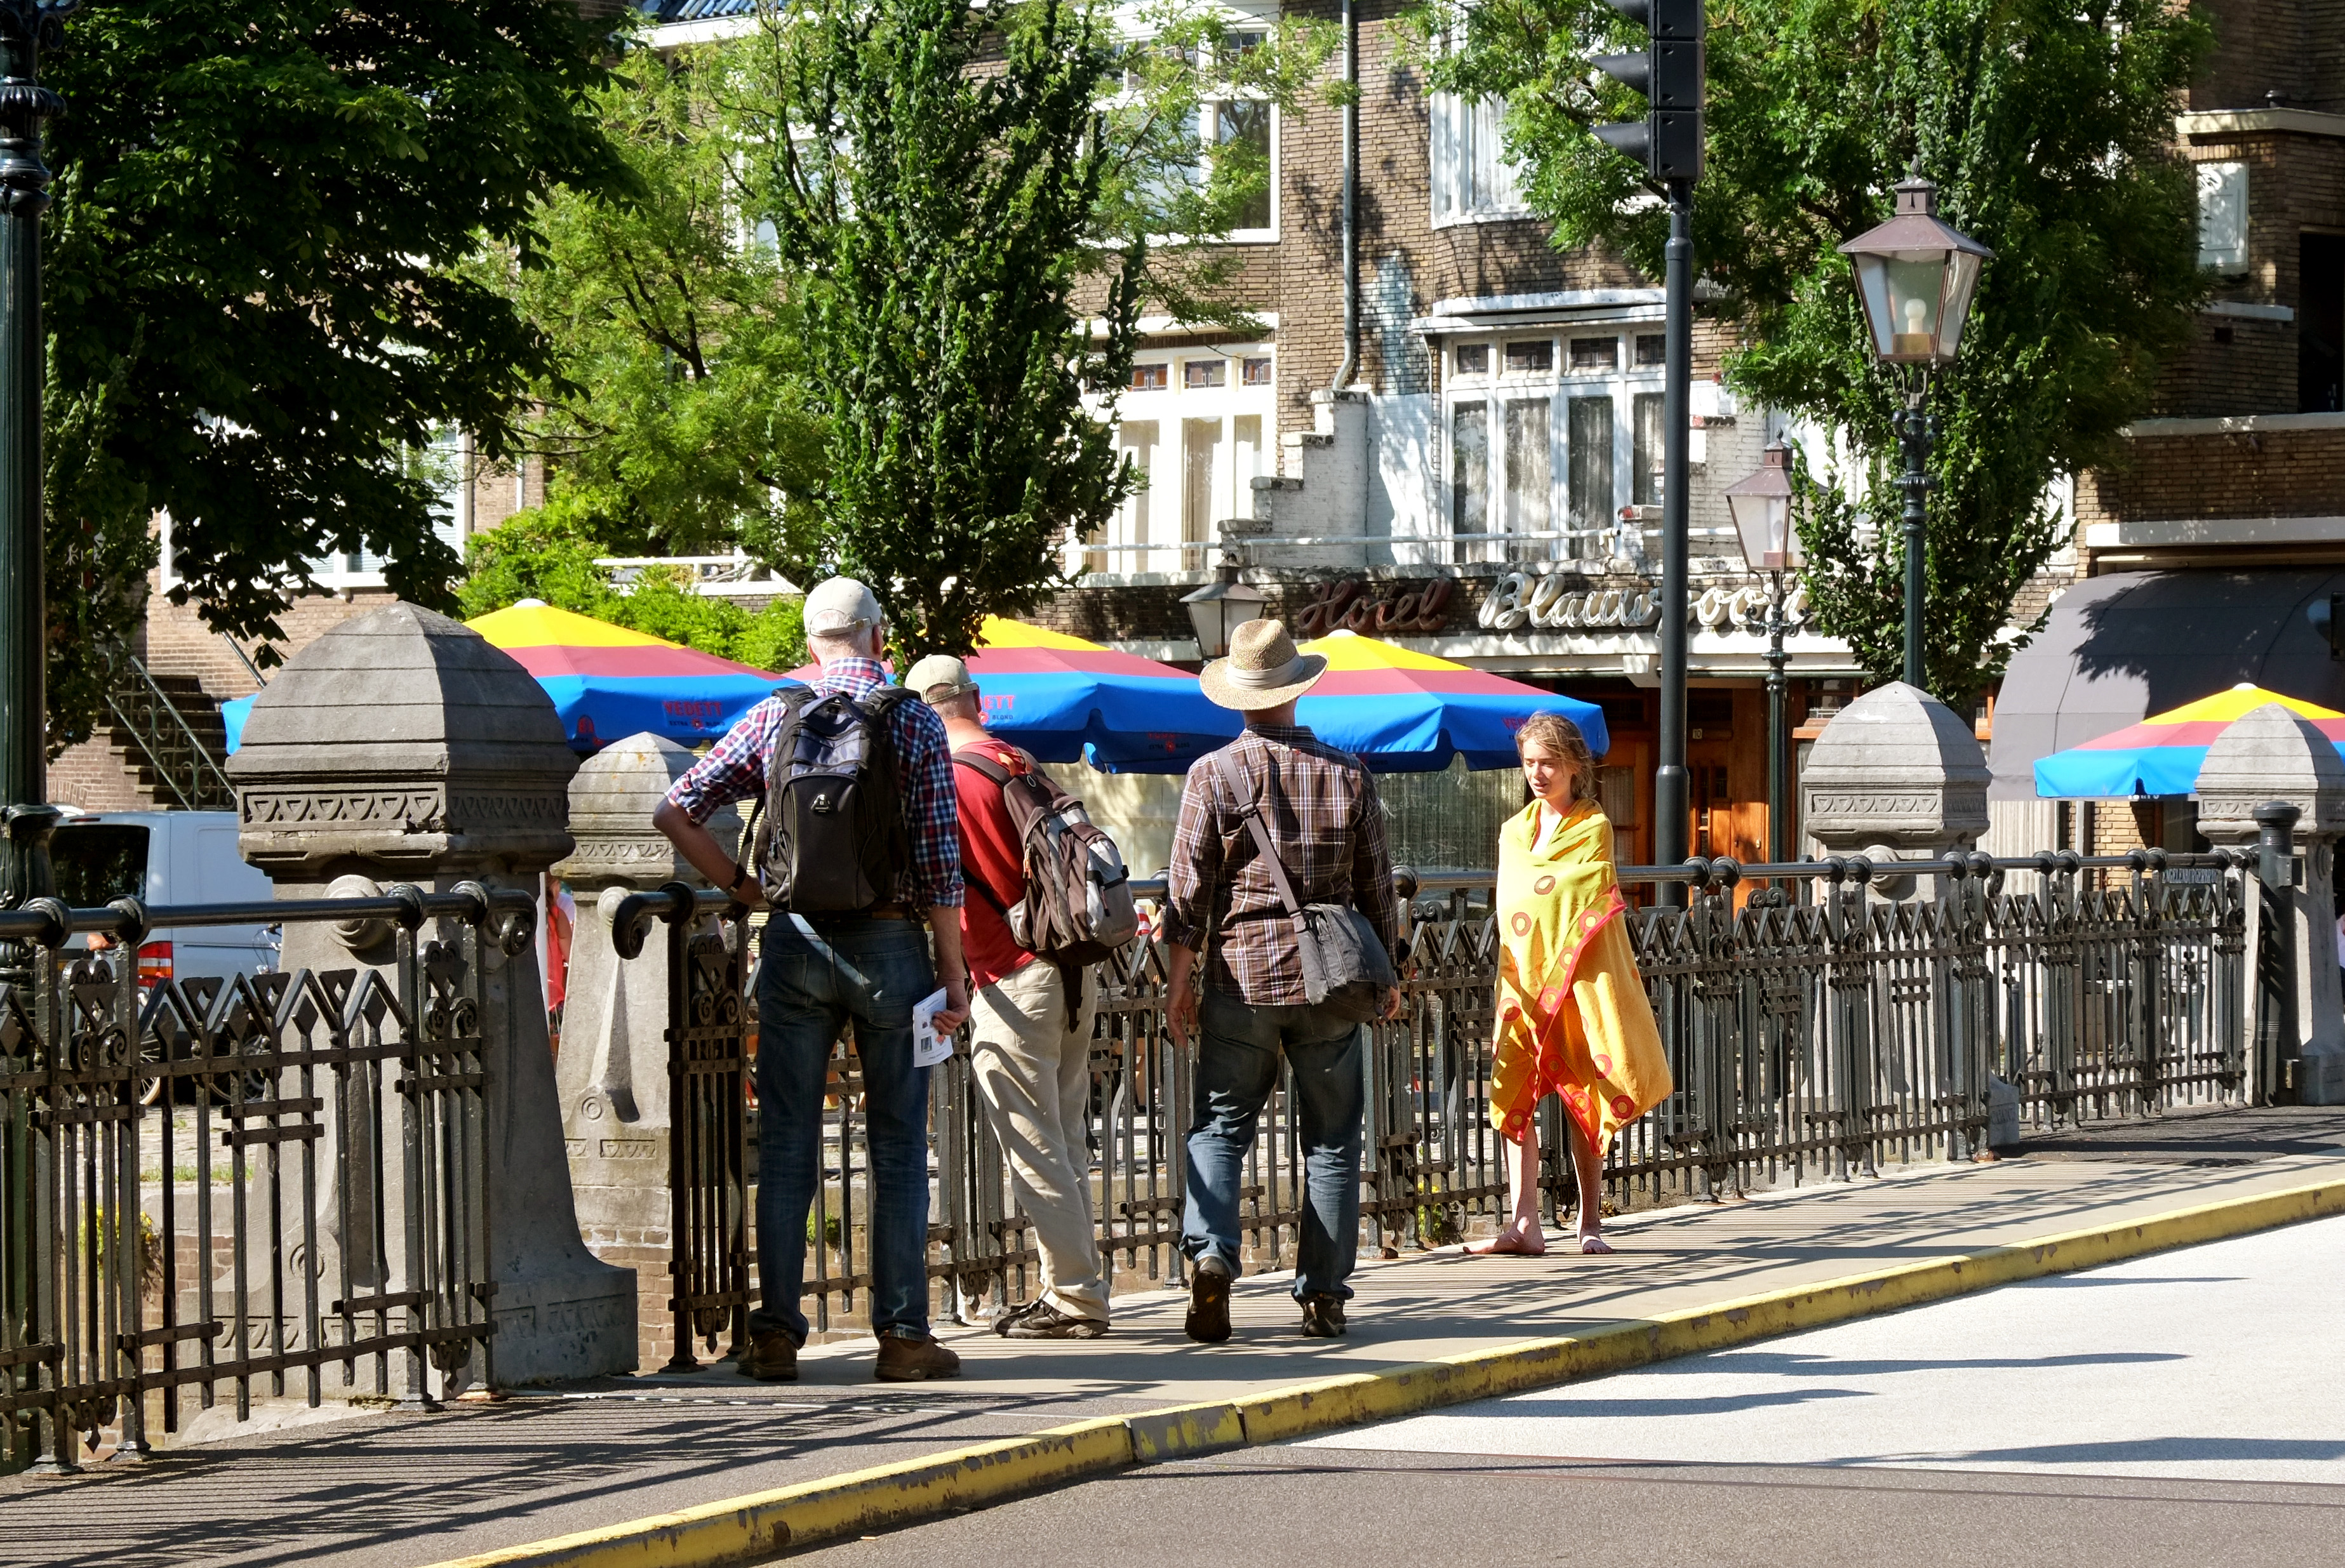
pedestrian, road, street, town, city, urban, travel, fujifilm, netherlands, fuji, dordrecht, fujix, fujixe1, neighbourhood